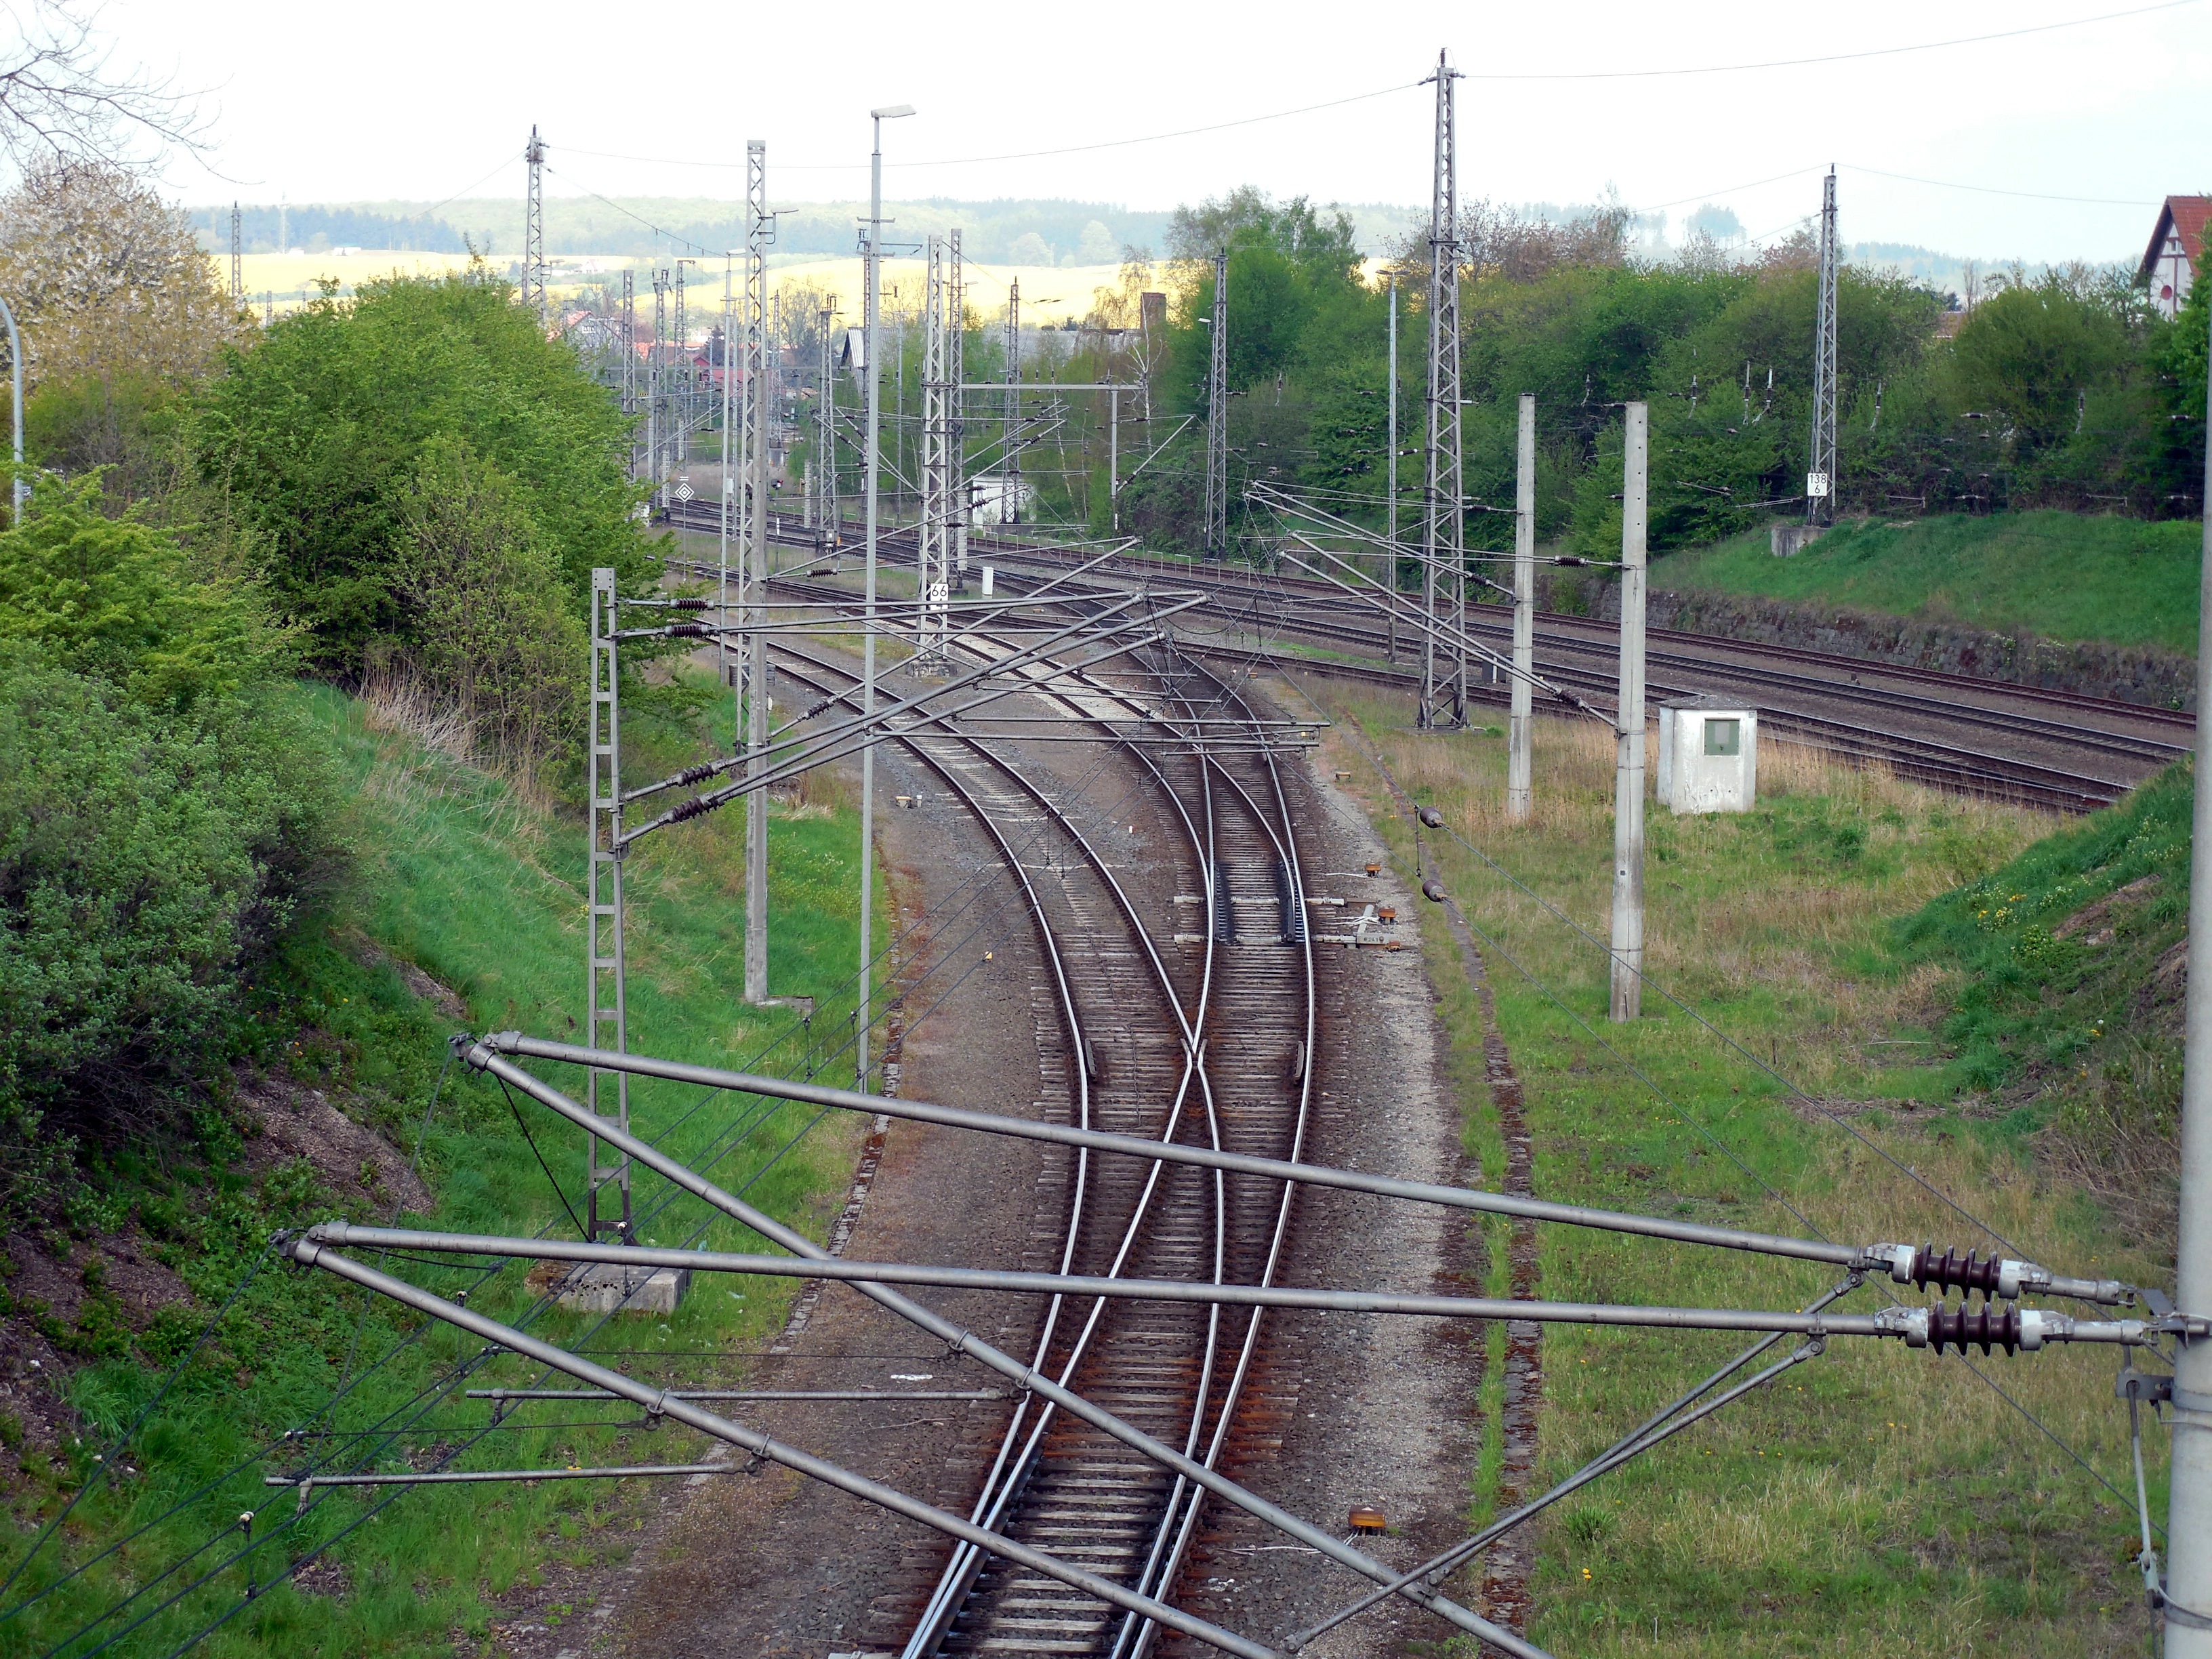
track, railway, traffic, train, travel, transport, vehicle, waterway, tracks, seemed, rail transport, gleise, railway bridge, rolling stock